Tom Spring

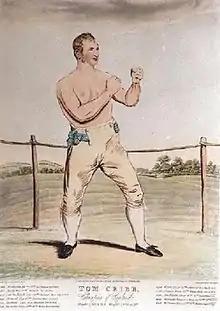
Spring's mentor Tom Cribb circa 1810

Spring was born at Witchend in Fownhope, Herefordshire on 22 February 1795. His true surname was "Winter", which he changed to Spring when he became a professional boxer. His first career was as a butcher, the trade in which he was employed when he had his first known fight in 1812, against John Hollands. He had been encouraged to box from a young age by his father, who had constructed a sand bag for him to train with. Later his father was jailed for debt, which destroyed Spring's relationship with him. In 1814 Spring met the legendary champion Tom Cribb who was staying nearby. Cribb was impressed by Spring's prowess, and persuaded him to go to London under his patronage; this was the beginning of Spring's boxing career. That year, Spring travelled to Mordiford and won a fight in 11 rounds, after which he won a £3 stake.